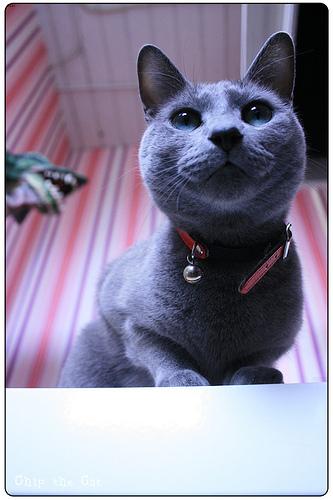
Breed: Russian Blue